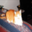
Label: cat